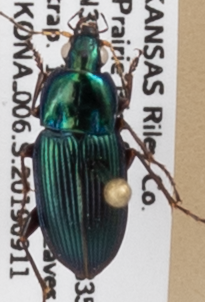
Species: Poecilus chalcites
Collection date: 2019-09-11
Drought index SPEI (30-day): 1.498
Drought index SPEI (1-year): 1.69
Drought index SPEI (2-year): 1.029